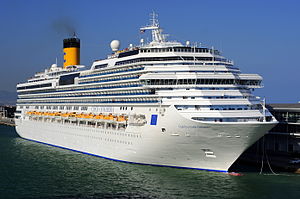
Costa Concordia
Costa Concordia
Costa Concordia var et krydstogtskib på 290 meter, der blev bygget 2004-2006 på det italienske værft Fincantieri i Genova til Costa Crociere-rederiet i Genova.